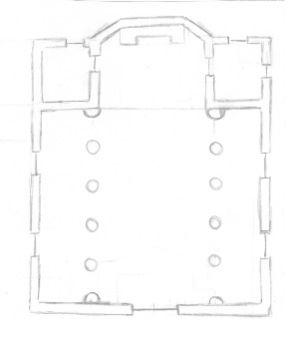
Plan supposé de l'état de 1771.
L'église Saints-Pierre-et-Paul d'Erpent est érigée par les chanoines augustins de l'abbaye de Géronsart en 1771. Elle remplace au même endroit une ancienne église romane démolie en 1750 par le Chanoine François Mouchon, curé du village à l'époque.